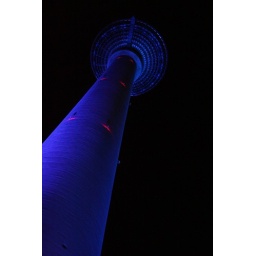
The radio tower called Alex in a amazing blue I think.